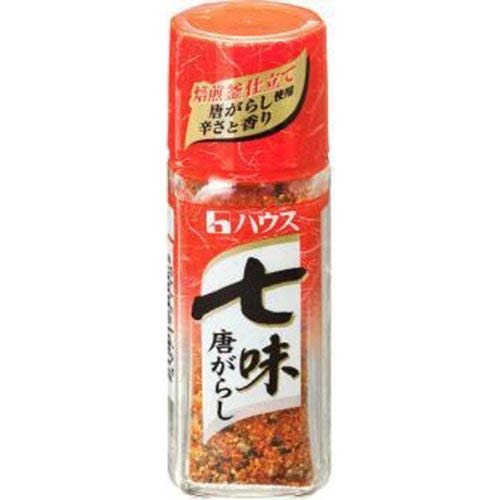
Item Name: House - Shichimi Togarashi - Japanese Mixed Chili Pepper 0.63 Oz
Bullet Point 1: Shichimi Togarashi is a spicy powdered assortment of dried chil peppers and other seasonings
Bullet Point 2: Ingredients include red chili pepper, orange peel, sesame seeds, Japanese pepper, ginger and seaweed
Bullet Point 3: Add this flavorful seasoning to your noodle soup dishes or any other dish that needs an extra spice
Bullet Point 4: Ichimi Togarashi - which contains just red chili pepper flakes, also available
Bullet Point 5: Net Wt. 0.63 Oz.
Value: 0.63
Unit: Ounce

Price: 8.5